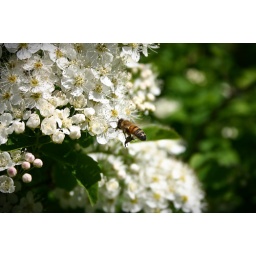
Bee was busy with bright white flowers in our backyard.